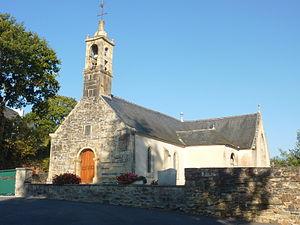
Logonna-Quimerch
La liste des églises du Finistère recense de la manière la plus complète possible les églises, cathédrales et basiliques situées dans le département français du Finistère.
Logonna-Quimerc'h est une ancienne commune du Finistère, qui fusionna en 1965 avec Pont-de-Buis et Quimerc'h pour créer la commune de Pont-de-Buis-lès-Quimerc'h.
Pont-de-Buis-lès-Quimerch [pɔ̃dbɥi lɛ kimɛx] est une commune française du département du Finistère, dans la région Bretagne, en France, issue de la fusion en 1965 des trois communes de Pont-de-Buis, Quimerc'h et Logonna-Quimerc'h. La commune fait partie du parc naturel régional d'Armorique.